Judith Hillier

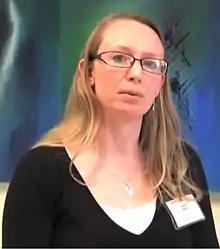
Hillier in a video by the Institute of Physics in 2011

Judith Mary Hillier (née Preston) is a British physicist who is associate professor of science education at the University of Oxford. She is a lead tutor for the Postgraduate Certificate in Education programme in science and serves as vice president of Kellogg College, Oxford. She was awarded the Marie Curie-Sklodowska medal by the Institute of Physics in 2021 for her support of women in physics.